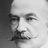
Emotion: sad